Heidenröslein

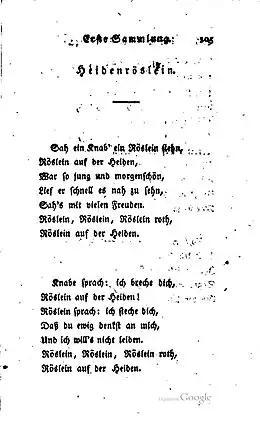
Heidenröslein

"'" or "'" ("Rose on the Heath" or "Little Rose of the Field") is a poem by Johann Wolfgang von Goethe, published in 1789. It was written in 1771 during Goethe's stay in Strasbourg when he was in love with Friederike Brion, to whom the poem is addressed. The episode is the inspiration for Franz Lehár's 1928 operetta "", which includes a setting of "" by Lehár.